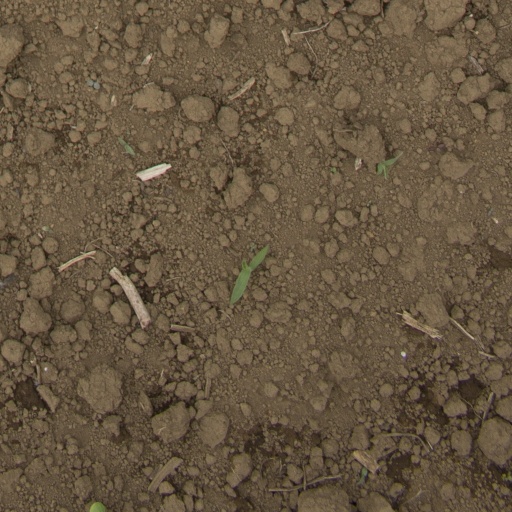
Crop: Jerusalem artichoke